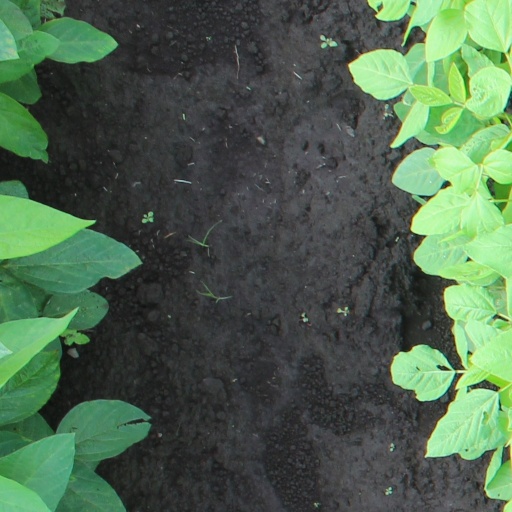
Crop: soybean